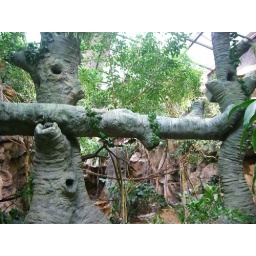
in the bird house